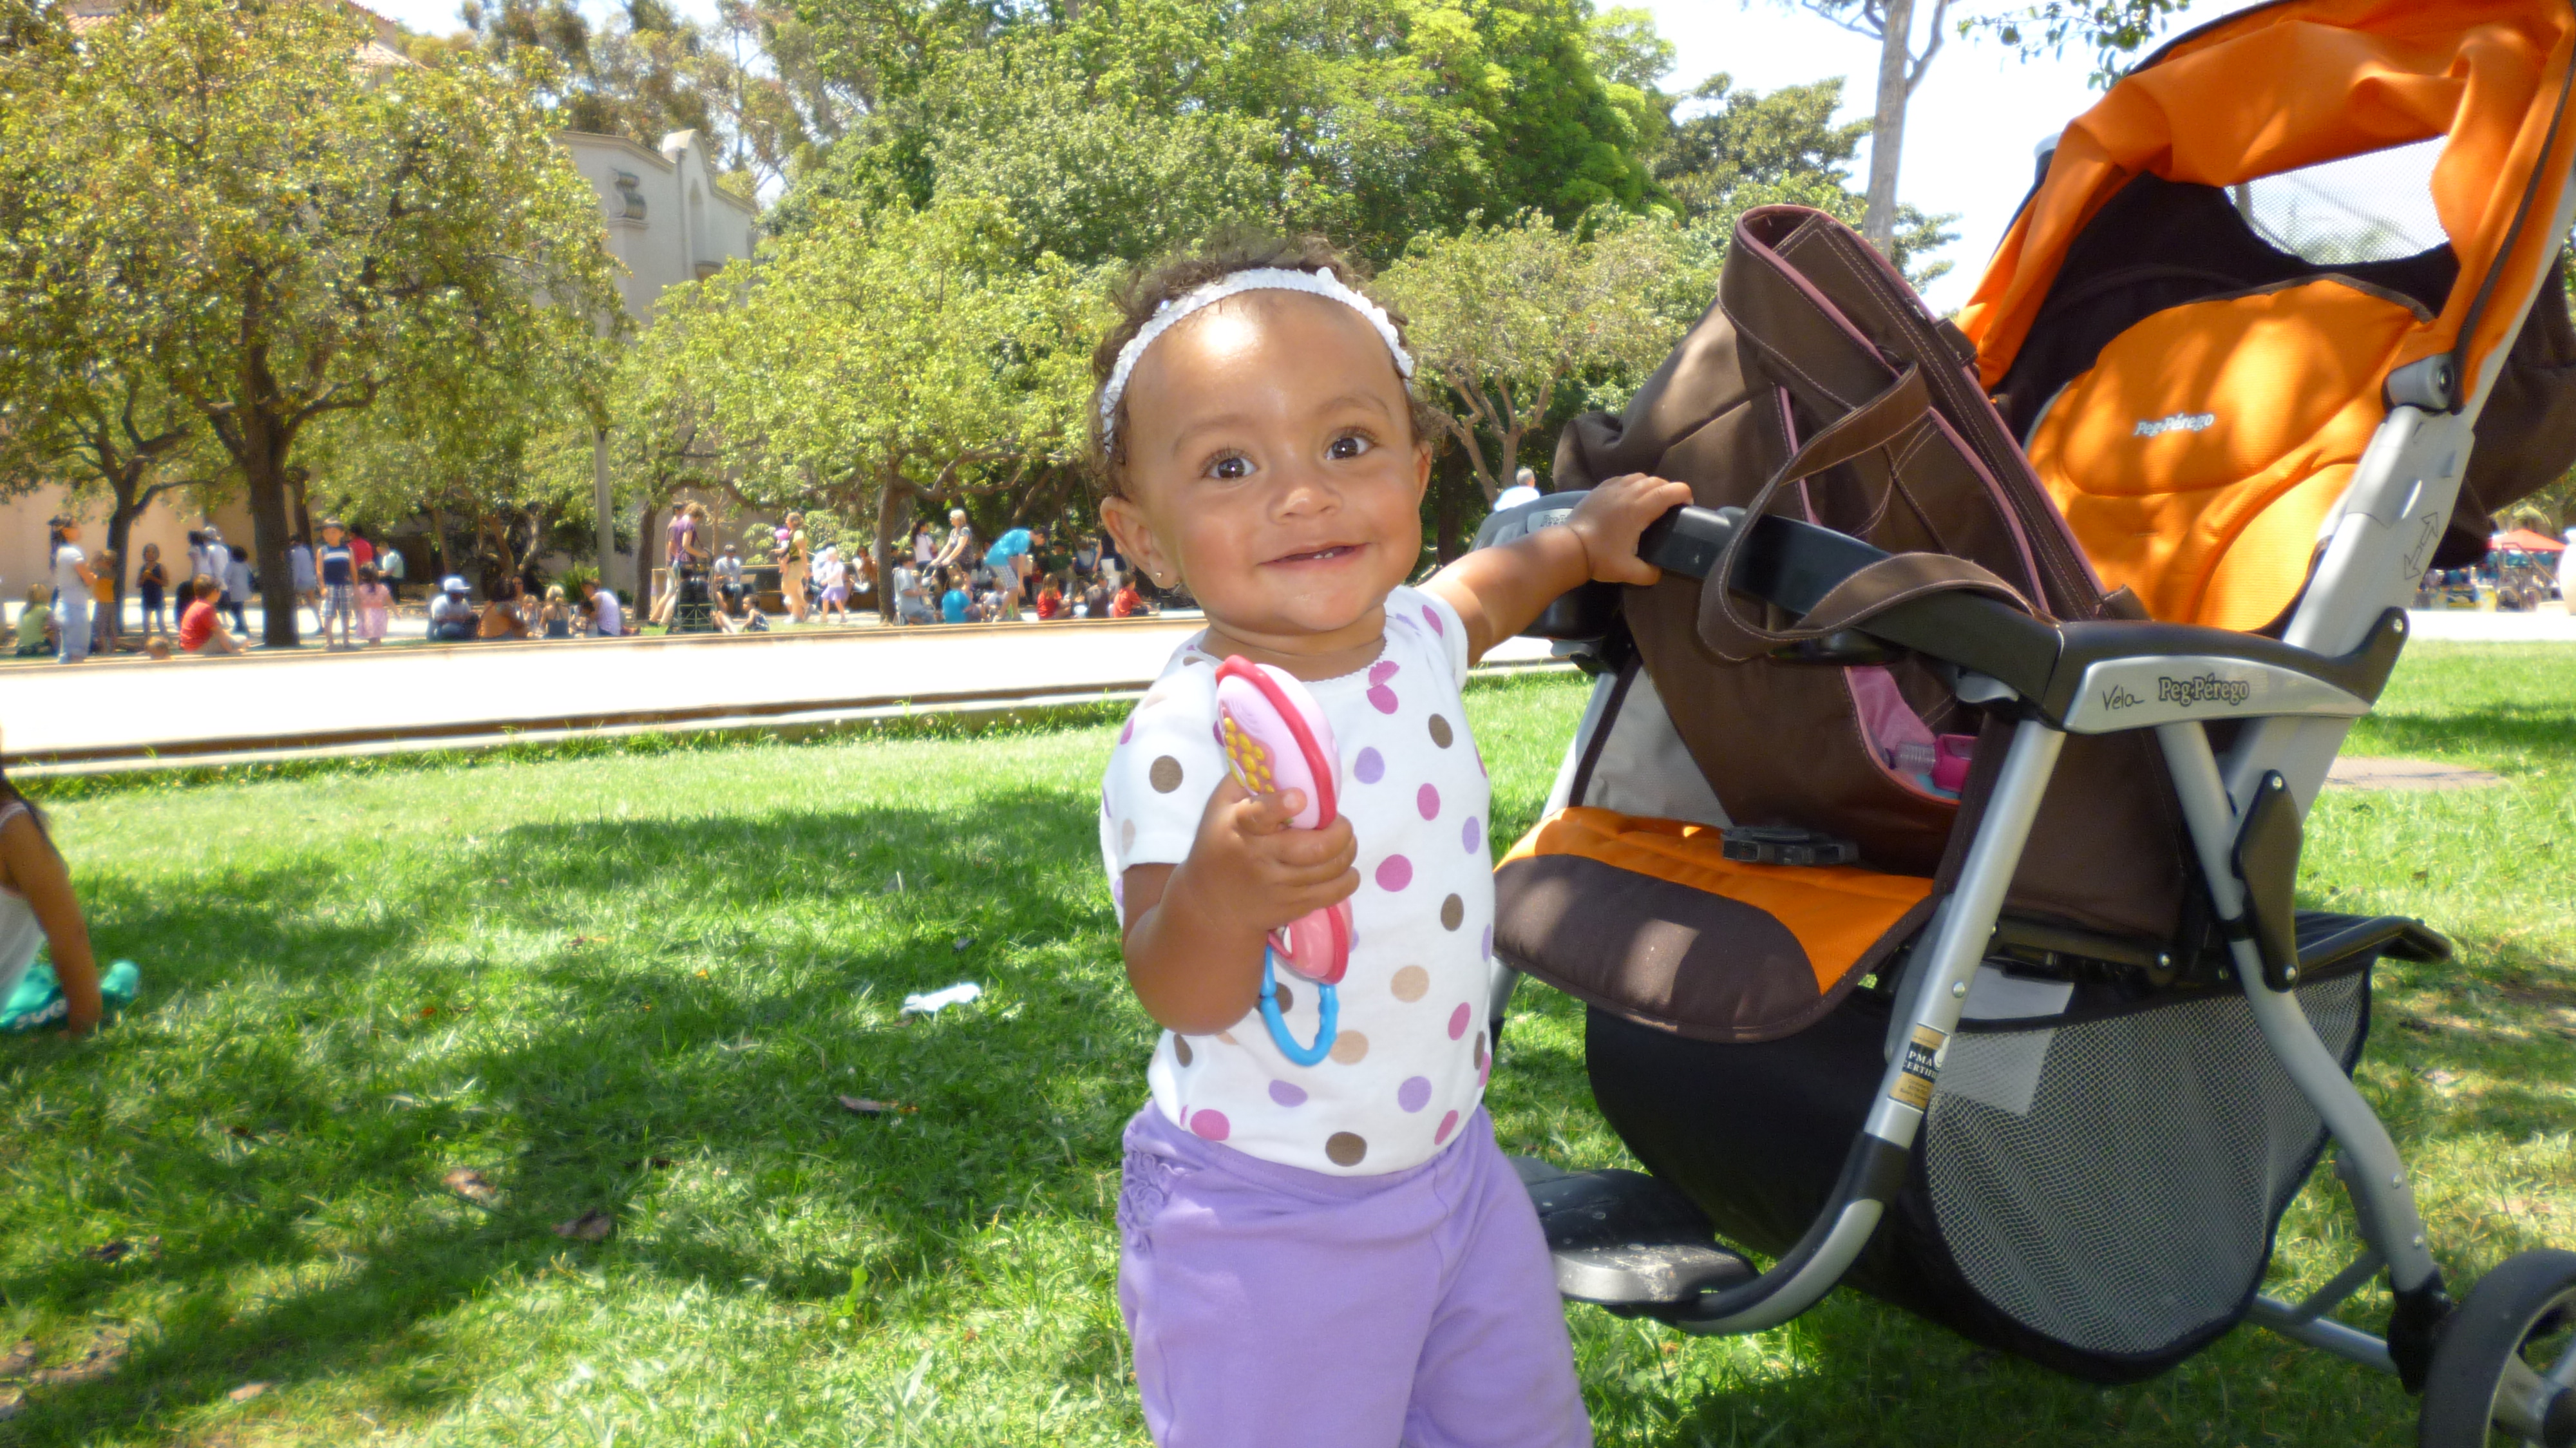
beach, walking, girl, play, adventure, cute, young, community, baby, picnic, creativecommons, fun, multi, day, out, biracial, interacial, daddy, vivien